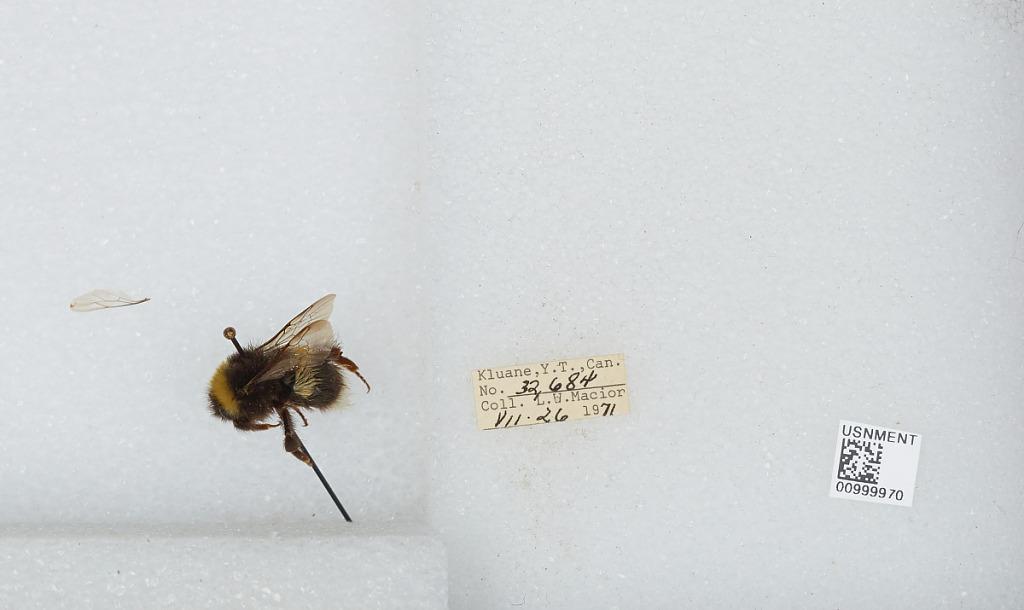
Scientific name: Bombus (Bombus) lucorum (Linnaeus)
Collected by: L. Macior
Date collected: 1971-7-26
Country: Canada
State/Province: Yukon Territory
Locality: Kluane
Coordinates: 60.75, -139.5